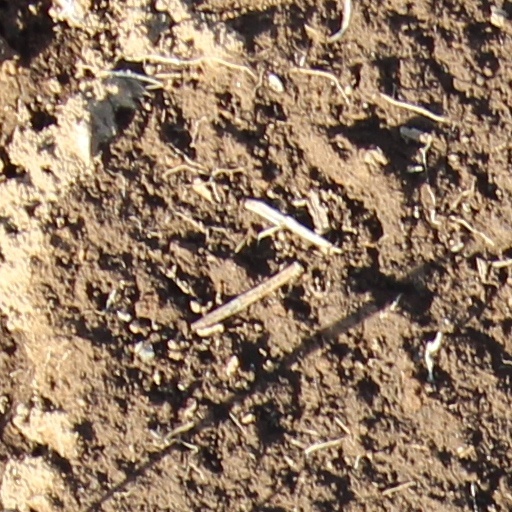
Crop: wheat